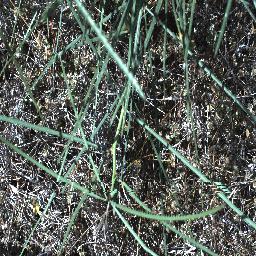
Label: parkinsonia